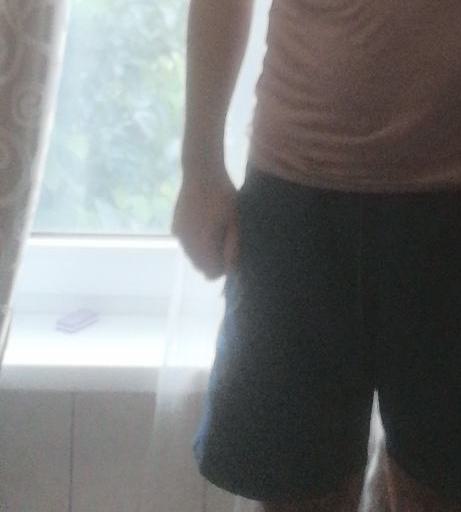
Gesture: no_gesture